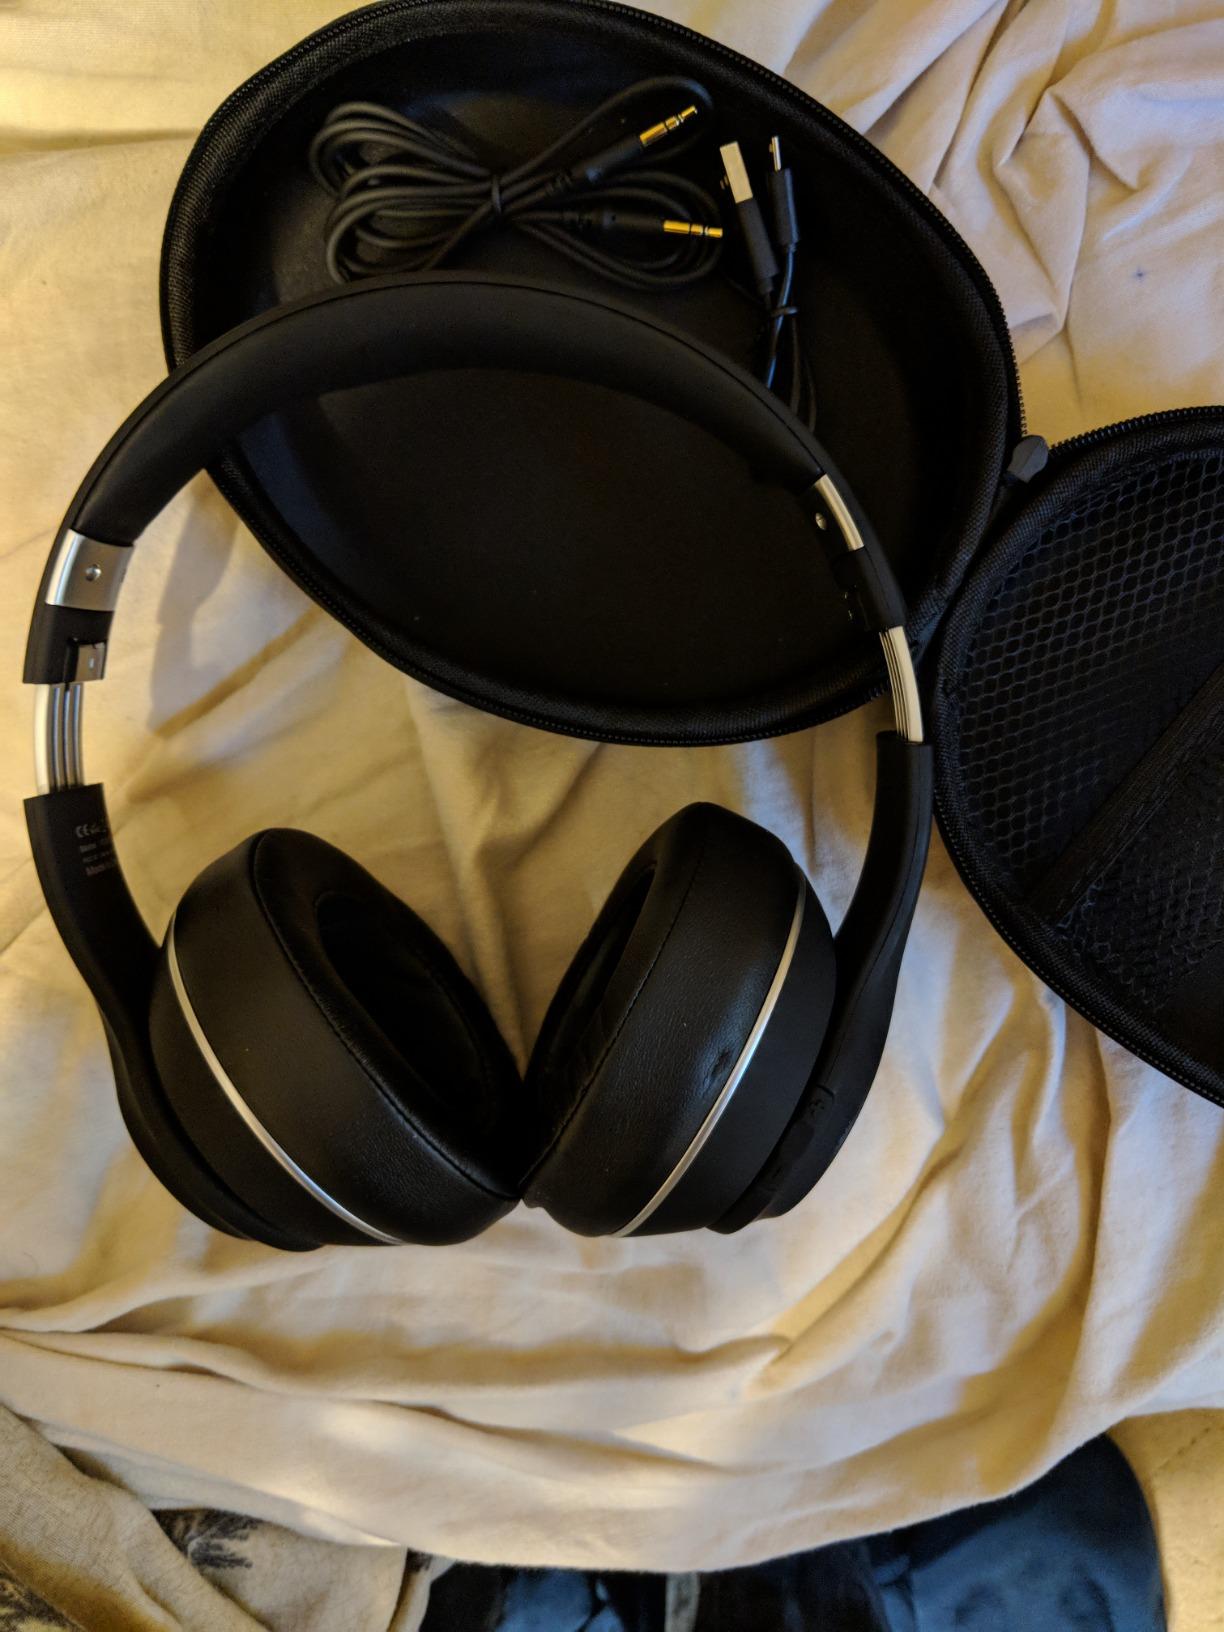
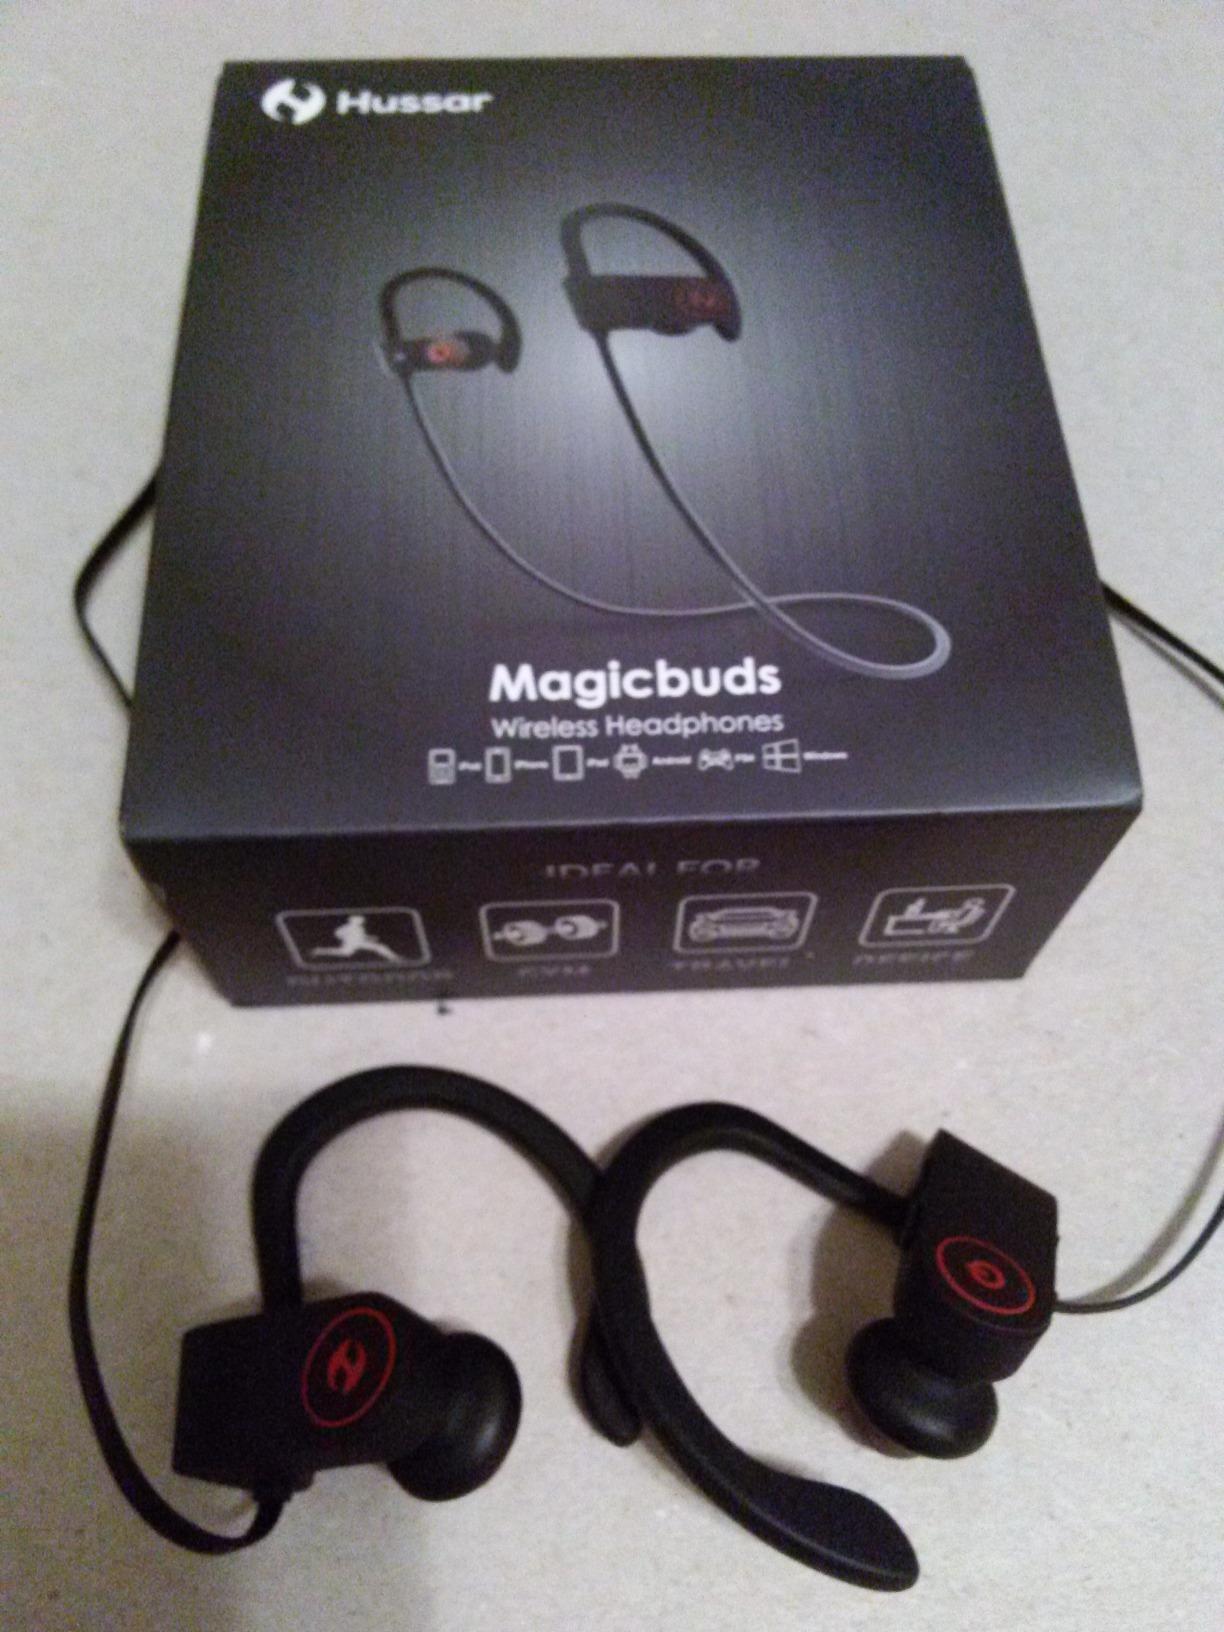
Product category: headphones
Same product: no